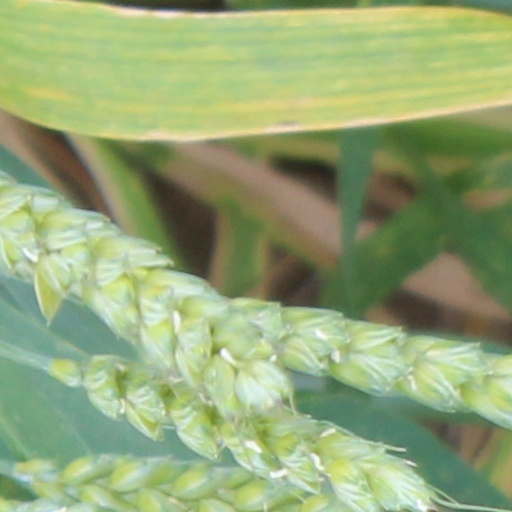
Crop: wheat